Salle de la rue des Fossés-Saint-Germain-des-Prés

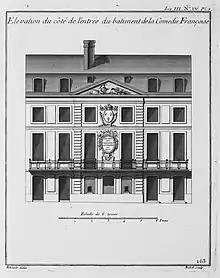
Façade of the theatre as depicted in 1752 in "Architecture françoise" by Jacques-François Blondel

The Salle de la rue des Fossés-Saint-Germain-des-Prés was the theatre of the Comédie-Française from 1689 to 1770. It was built to the designs of the French architect François d'Orbay on the site of a former indoor tennis court ("jeu de paume"), located at 14 rue des Fossés-Saint-Germain-des-Prés, now 14 rue de l'Ancienne Comédie, across from the Café Procope in the 6th arrondissement of Paris.